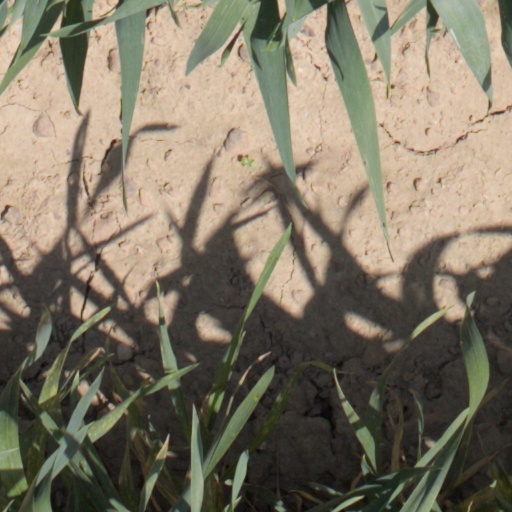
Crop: wheat